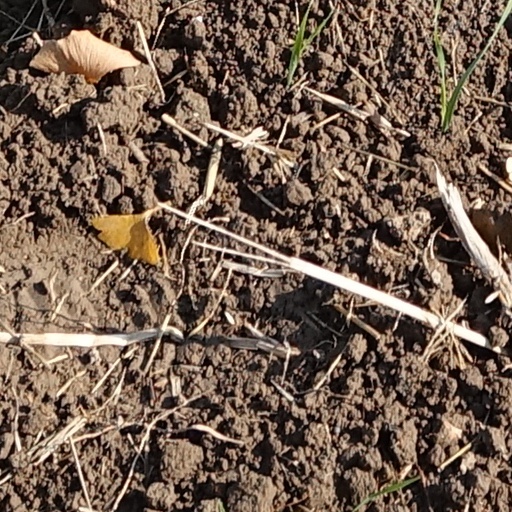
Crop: wheat